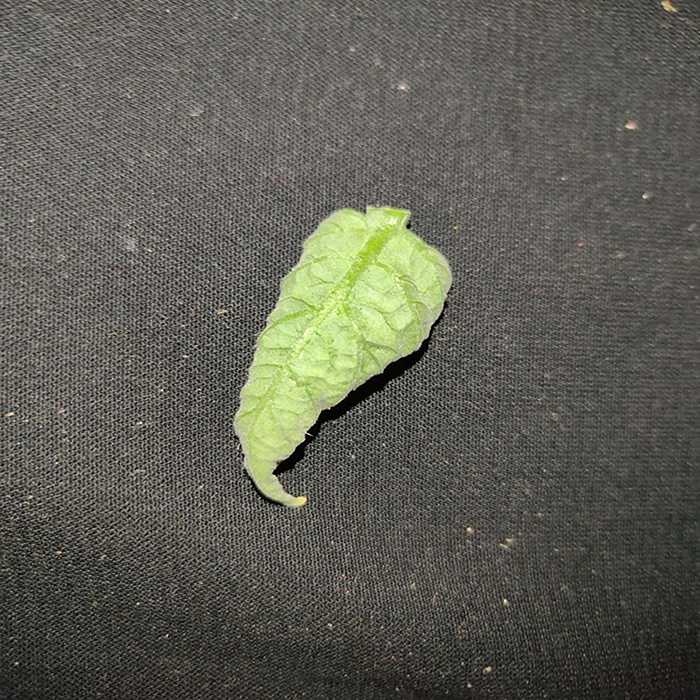
Plant: Tomato
Label: Tomato leaf curl virus